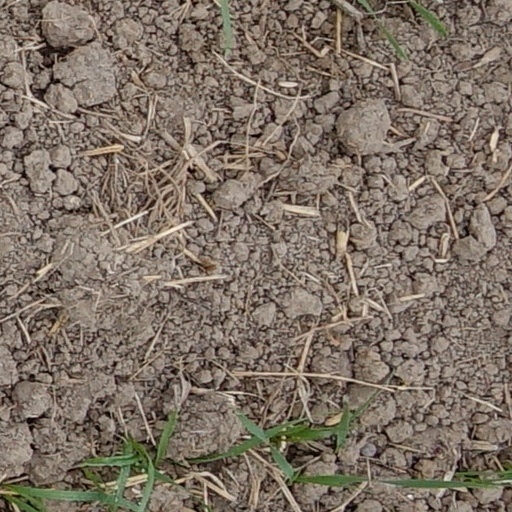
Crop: wheat